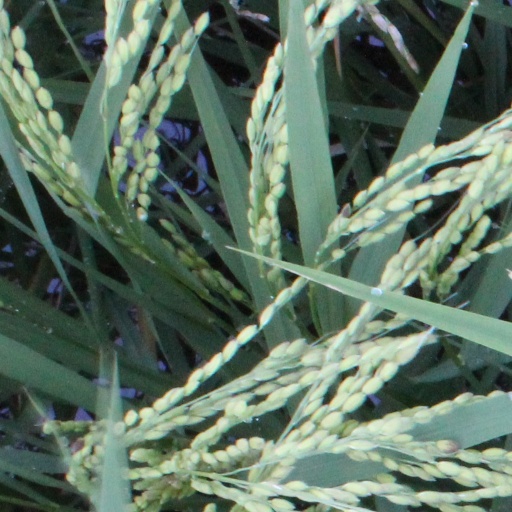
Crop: rice